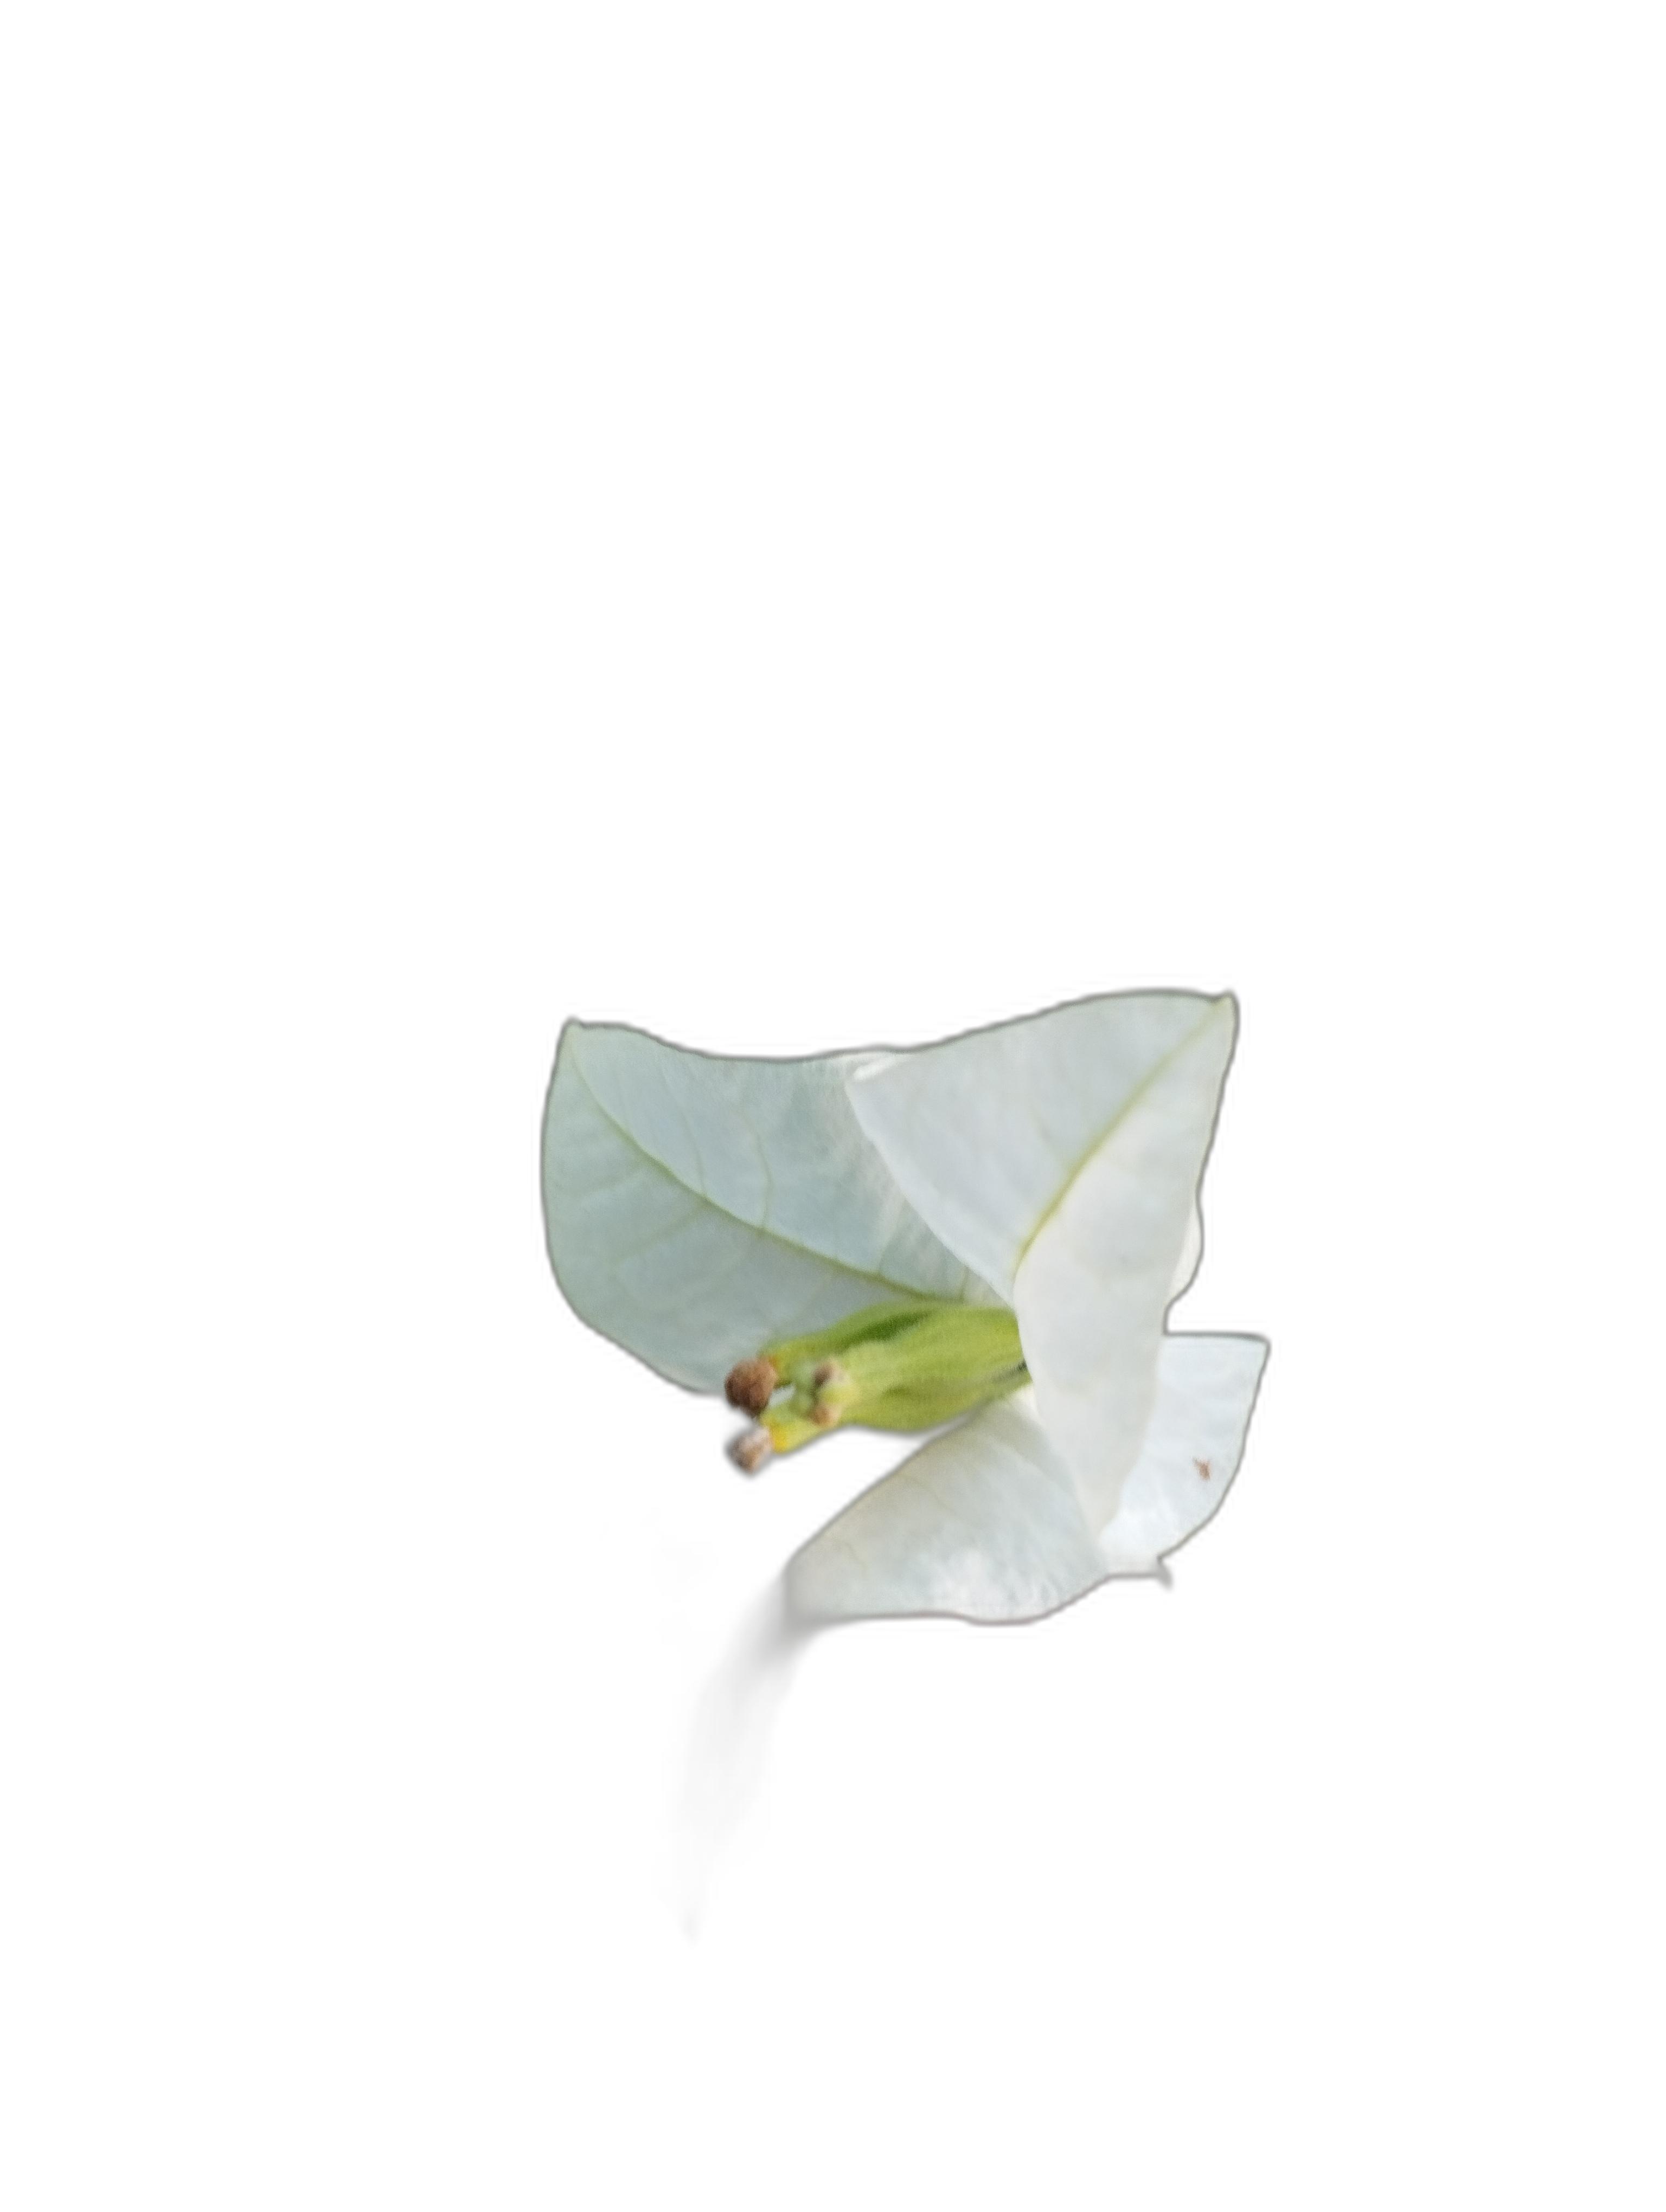
Label: Bougainvillea